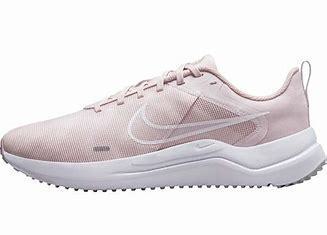
Brand: Nike
Model: Downshifter 12